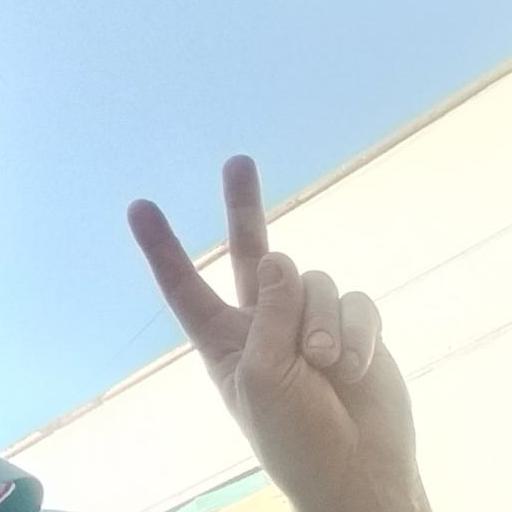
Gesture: peace